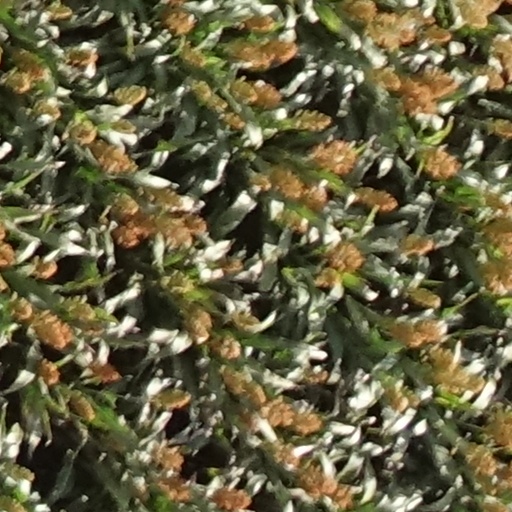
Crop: sorghum